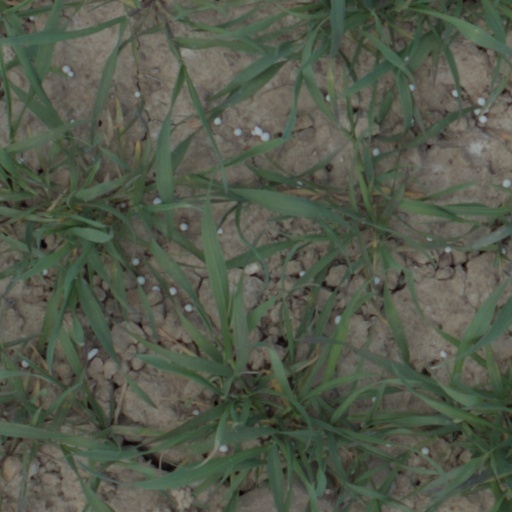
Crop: wheat